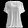
Label: T - shirt / top